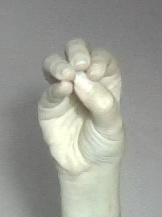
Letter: ha